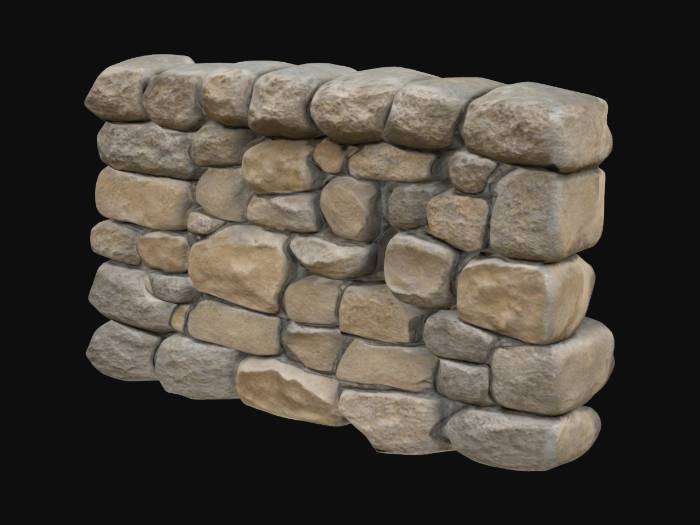
미적 점수 (1~10점): 3